Microbial biodegradation

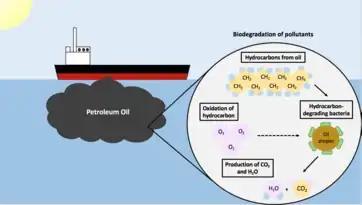
General overview of microbial biodegradation of petroleum oil by microbial communities. Some microorganisms, such as "A. borkumensis", are able to use hydrocarbons as their source for carbon in metabolism. They are able to oxidize the environmentally harmful hydrocarbons while producing harmless products, following the general equation CH + O → HO + CO. In the figure, carbon is represented as yellow circles, oxygen as pink circles, and hydrogen as blue circles. This type of special metabolism allows these microbes to thrive in areas affected by oil spills and are important in the elimination of environmental pollutants.

Petroleum oil contains aromatic compounds that are toxic to most life forms. Episodic and chronic pollution of the environment by oil causes major disruption to the local ecological environment. Marine environments in particular are especially vulnerable, as oil spills near coastal regions and in the open sea are difficult to contain and make mitigation efforts more complicated. In addition to pollution through human activities, approximately 250 million litres of petroleum enter the marine environment every year from natural seepages. Despite its toxicity, a considerable fraction of petroleum oil entering marine systems is eliminated by the hydrocarbon-degrading activities of microbial communities, in particular by a recently discovered group of specialists, the hydrocarbonoclastic bacteria (HCB). "Alcanivorax borkumensis" was the first HCB to have its genome sequenced. In addition to hydrocarbons, crude oil often contains various heterocyclic compounds, such as pyridine, which appear to be degraded by similar mechanisms to hydrocarbons.